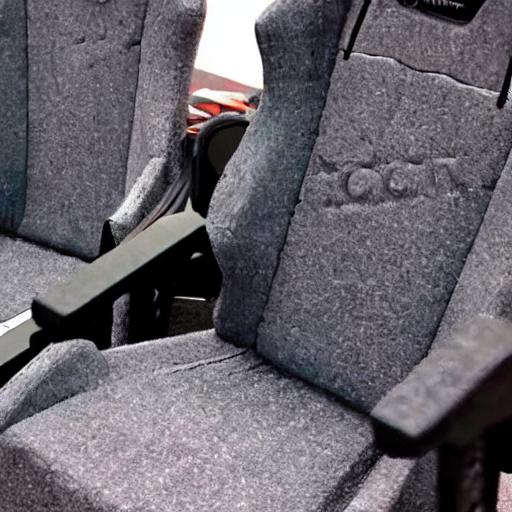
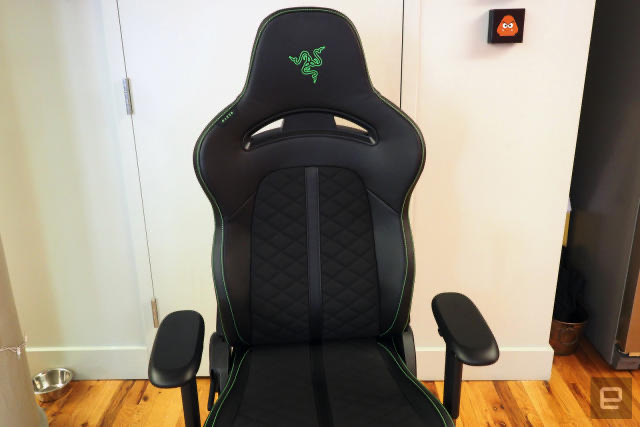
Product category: items_chair
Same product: no